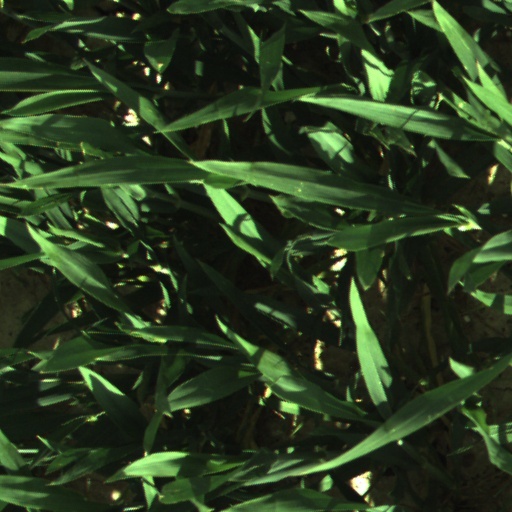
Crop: wheat